Connor Barwin

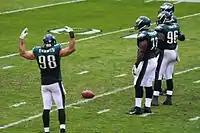
Barwin gesturing to the crowd during a game in 2013.

On March 14, 2013, Barwin signed a six-year, $36 million contract with $8 million guaranteed with the Philadelphia Eagles.